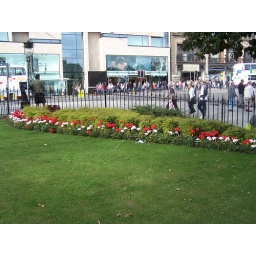
Flower row next to bag pipe player in the back ground